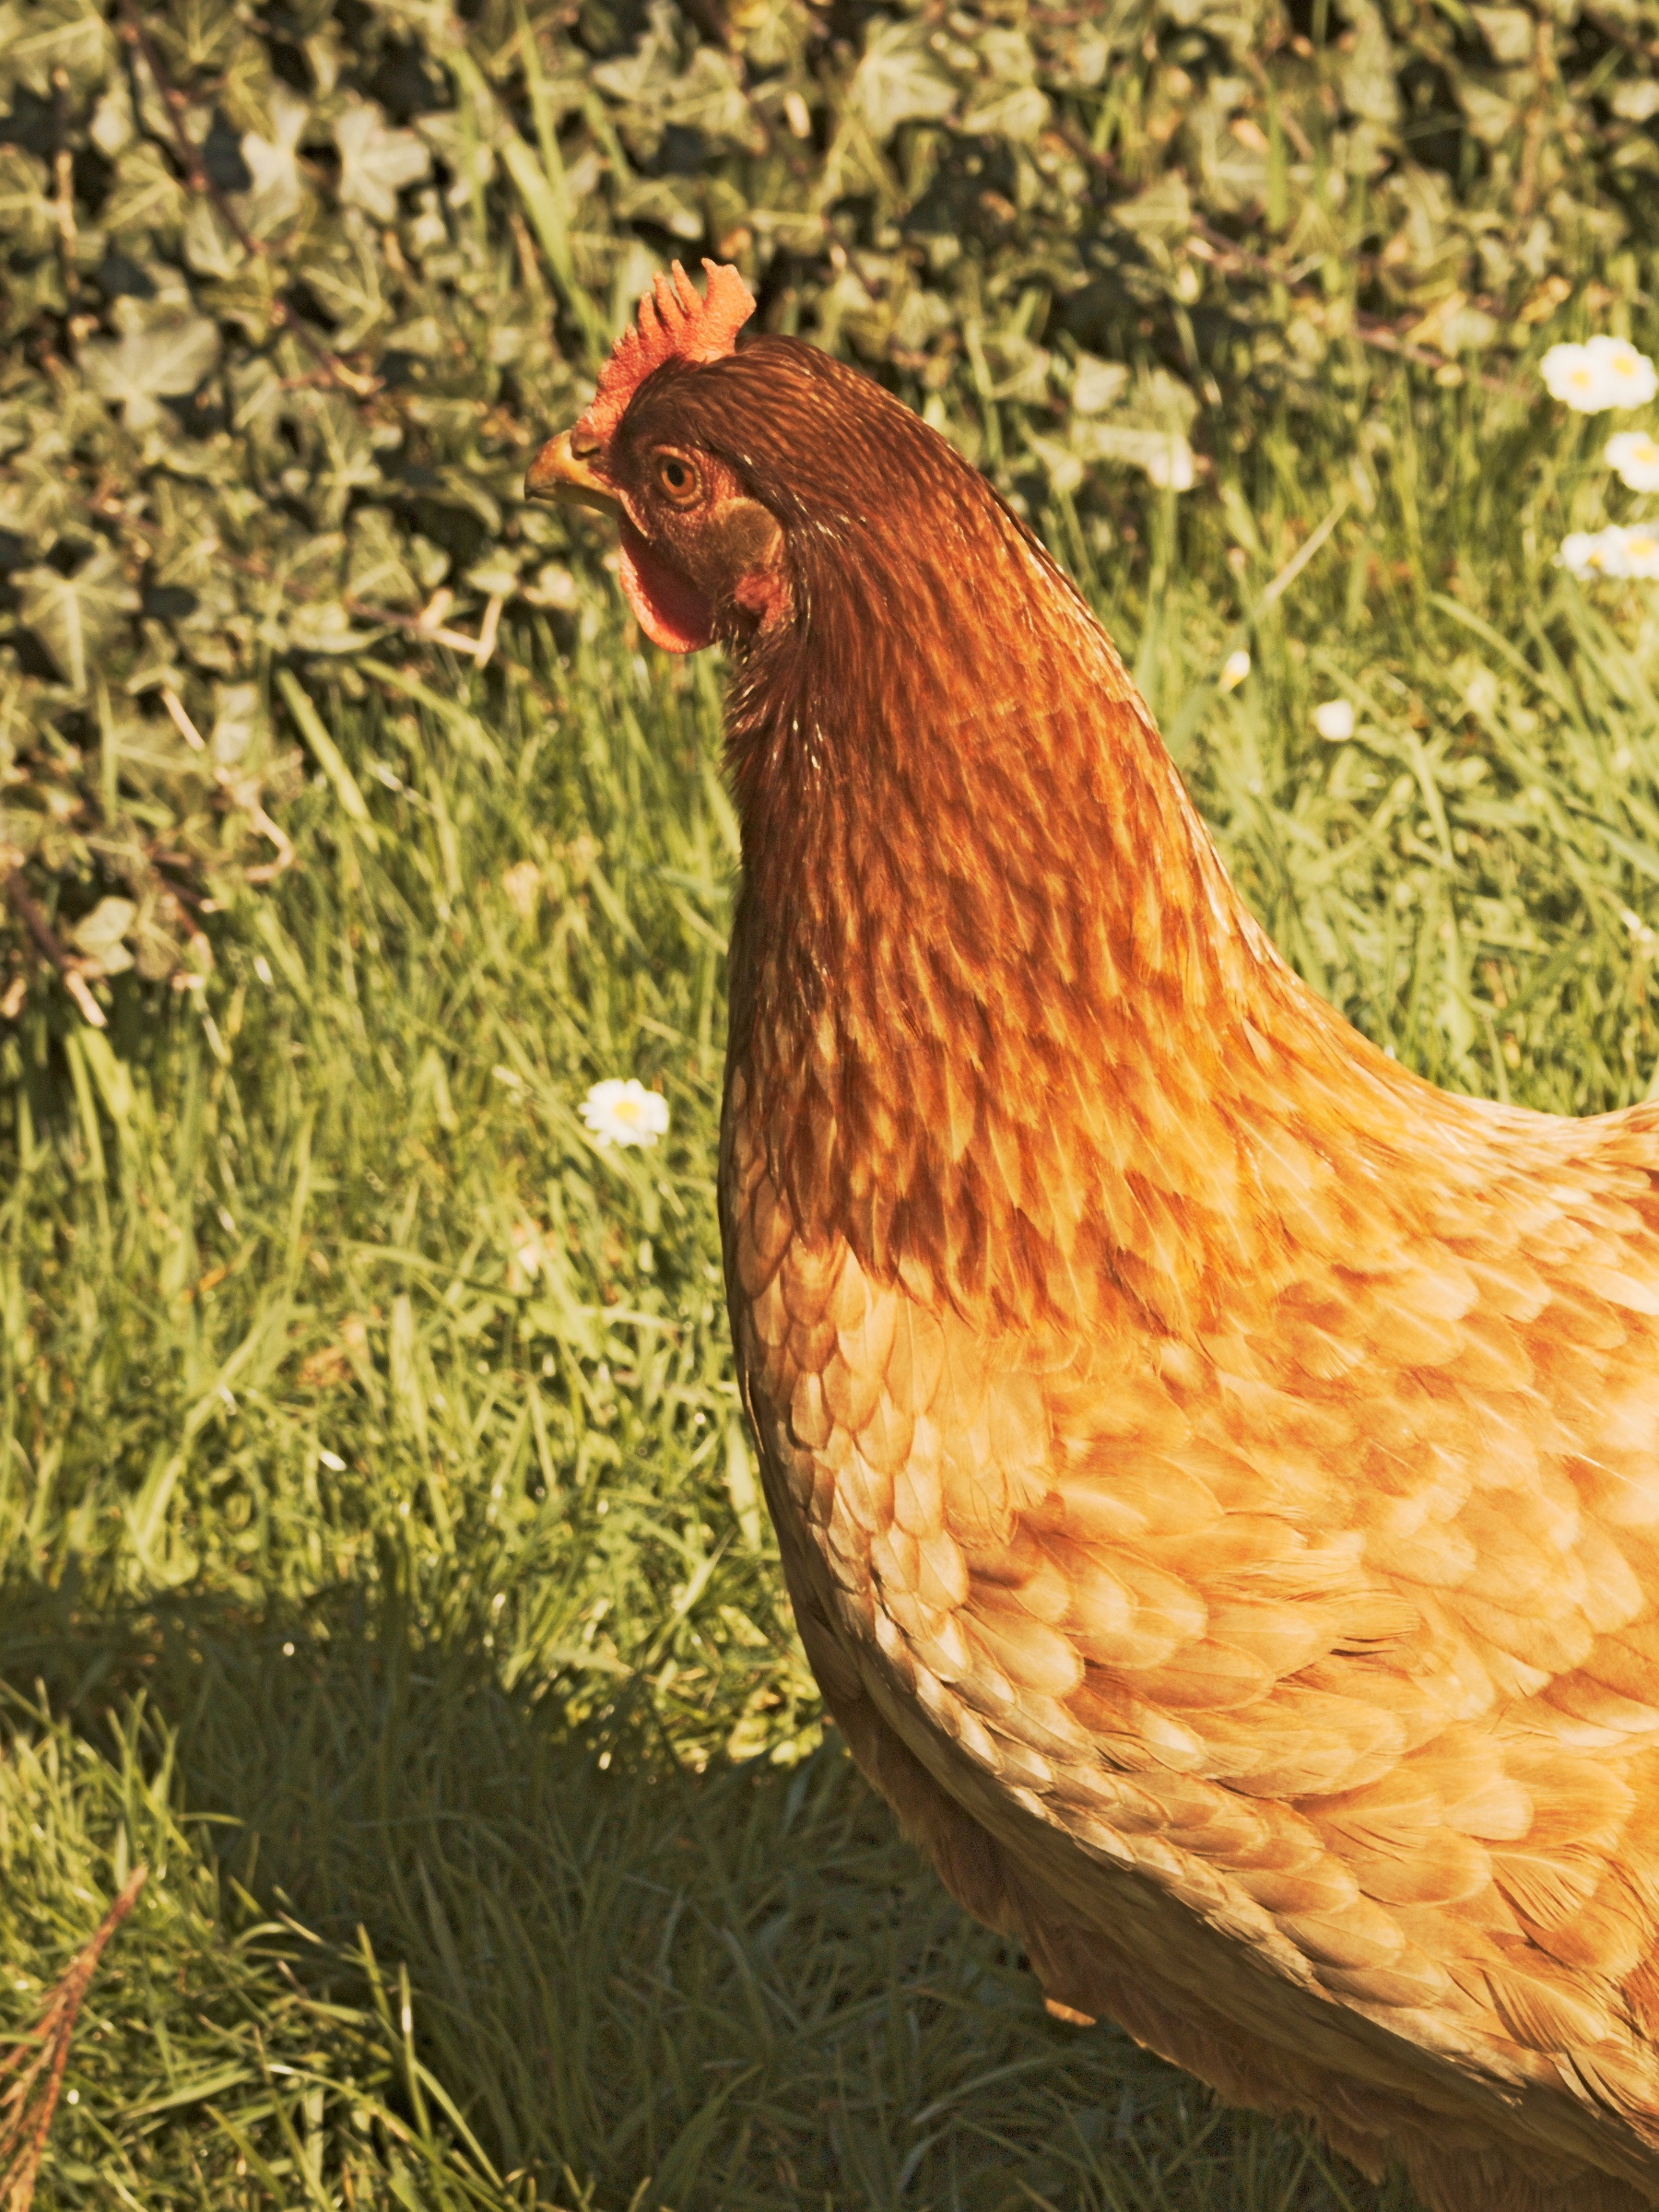
bird, farm, animal, beak, chicken, fowl, fauna, rooster, poultry, hen, animals, galliformes, vertebrate, phasianidae